History of the United States Merchant Marine

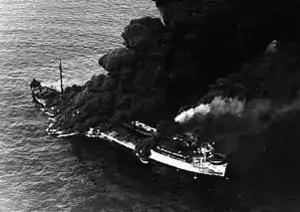
MS "Pennsylvania Sun" torpedoed in 1942 (was saved and returned to service in 1943).

Once convoys and air cover were introduced, sinking numbers were reduced and the U-boats shifted to attack shipping in the Gulf of Mexico, with 121 losses in June. In one instance, the tanker "Virginia" was torpedoed in the mouth of the Mississippi River by the on May 12, 1942, killing 26 crewmen. There were 14 survivors. Again, when defensive measures were introduced, ship sinkings decreased and U-boat sinkings increased.